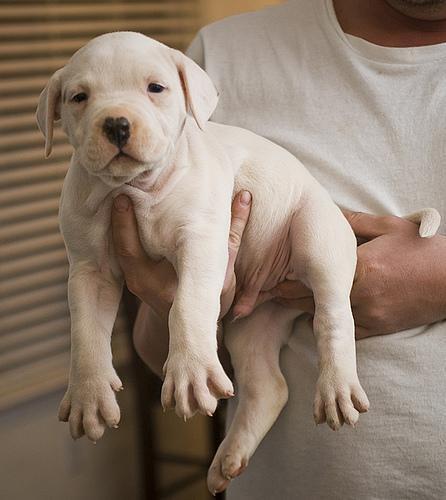
american bulldog